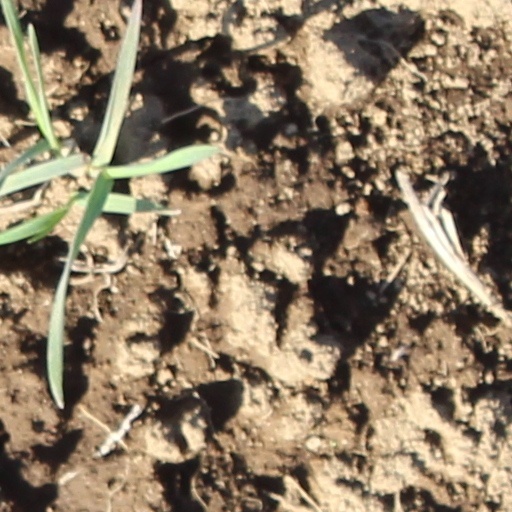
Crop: wheat